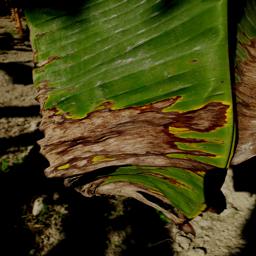
Label: POTASSIUM DEFICIENCY